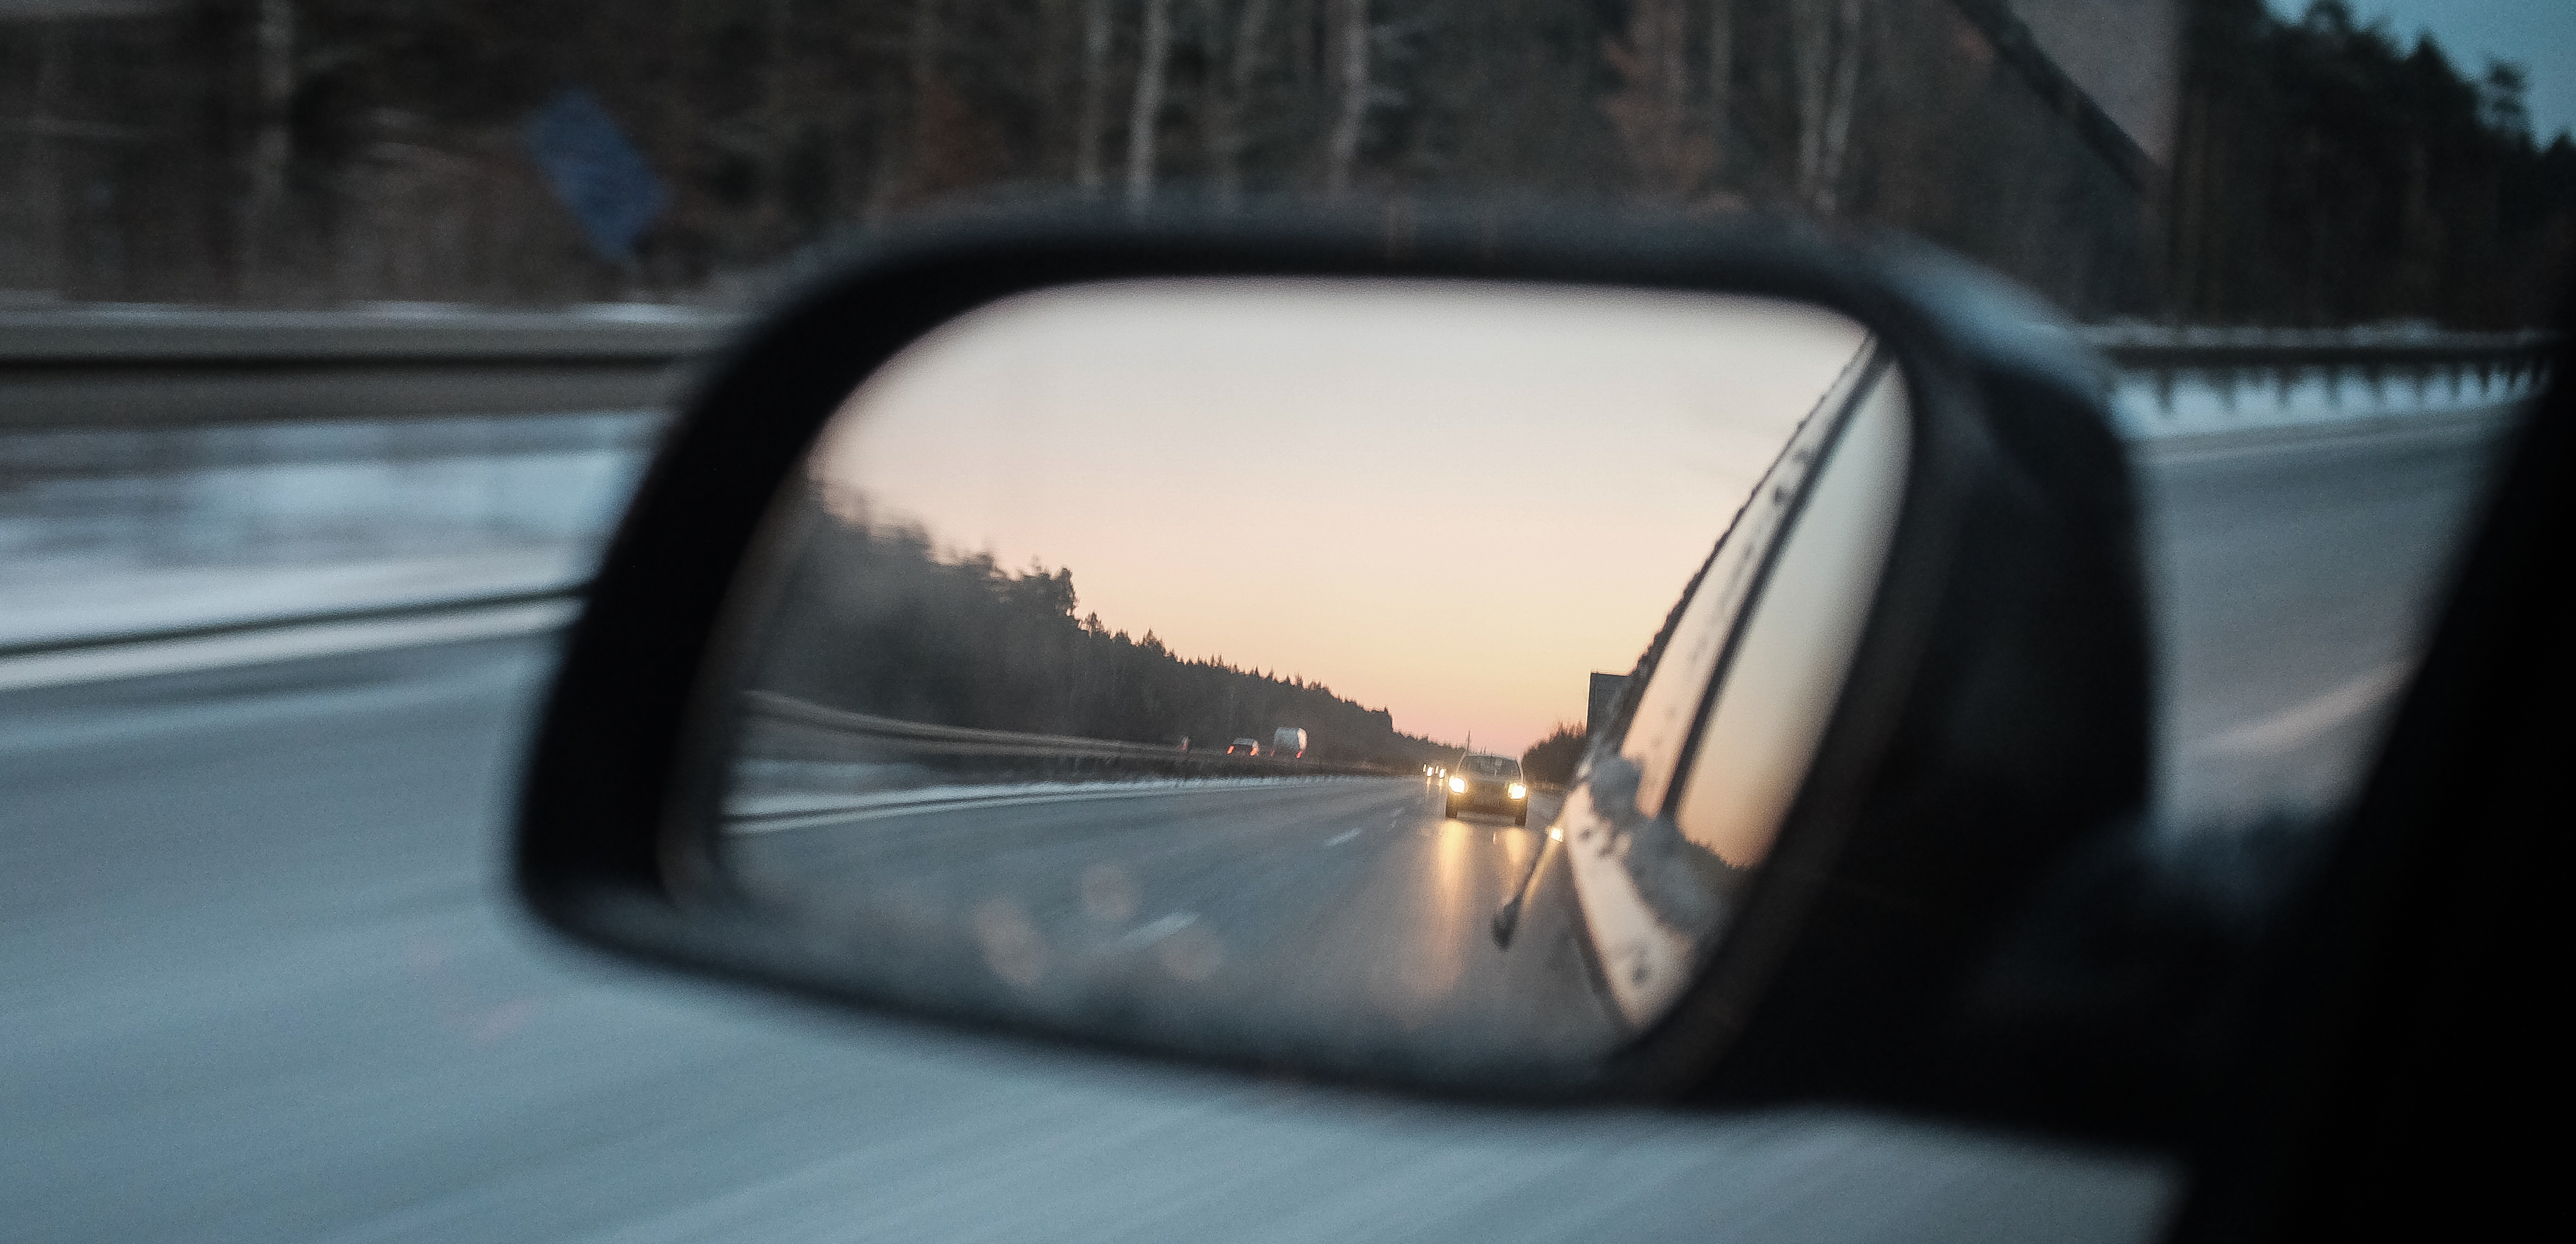
light, white, street, car, night, window, glass, highway, driving, reflection, vehicle, windshield, darkness, blue, black, bumper, rear view mirror, glasses, licht, landschaft, nacht, spiegel, nightshot, strase, verkehr, autobahn, auto part, r ckspiegel, seitenspiegel, automobile make, automotive exterior, automotive mirror